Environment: real
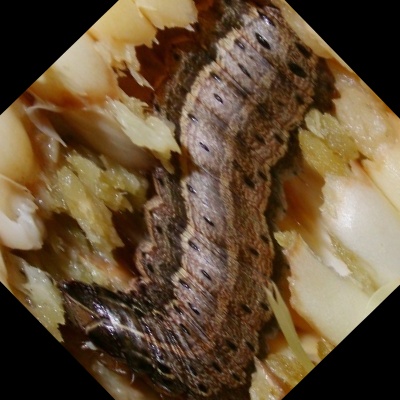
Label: fall_armyworm